Michał Elwiro Andriolli

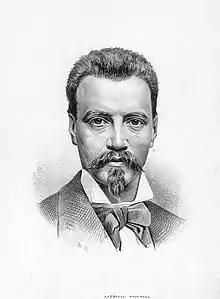
"Władysław Walkiewicz", portrait of painter Michał Elwiro Andriolli, 19th century, paper, lithography. National Museum of Lithuania.

Andriolli was born on 2 November 1836 in Vilnius, then under the Russian Empire's rule. He was the son of Francesco Andriolli, an Italian veteran of the Napoleon Bonaparte's Grande Armée, and a Polish noblewoman Petronella Gośniewska de Nowina. His first given name was to honour his maternal grandfather, Michał Gośniewski. In 1855, Androlli went to Moscow, where he started his studies at the School of Painting and Sculpture. In 1858 he graduated from the Imperial Academy of Art in Petersburg. Andriolli received a scholarship and in 1861 he went to Rome, where he continued his studies at the Accademia di San Luca. He returned to Vilnius and took part in the January Uprising against Russian rule. Arrested by the tsarist authorities, he managed to escape from Kaunas Prison and reach London and then Paris.